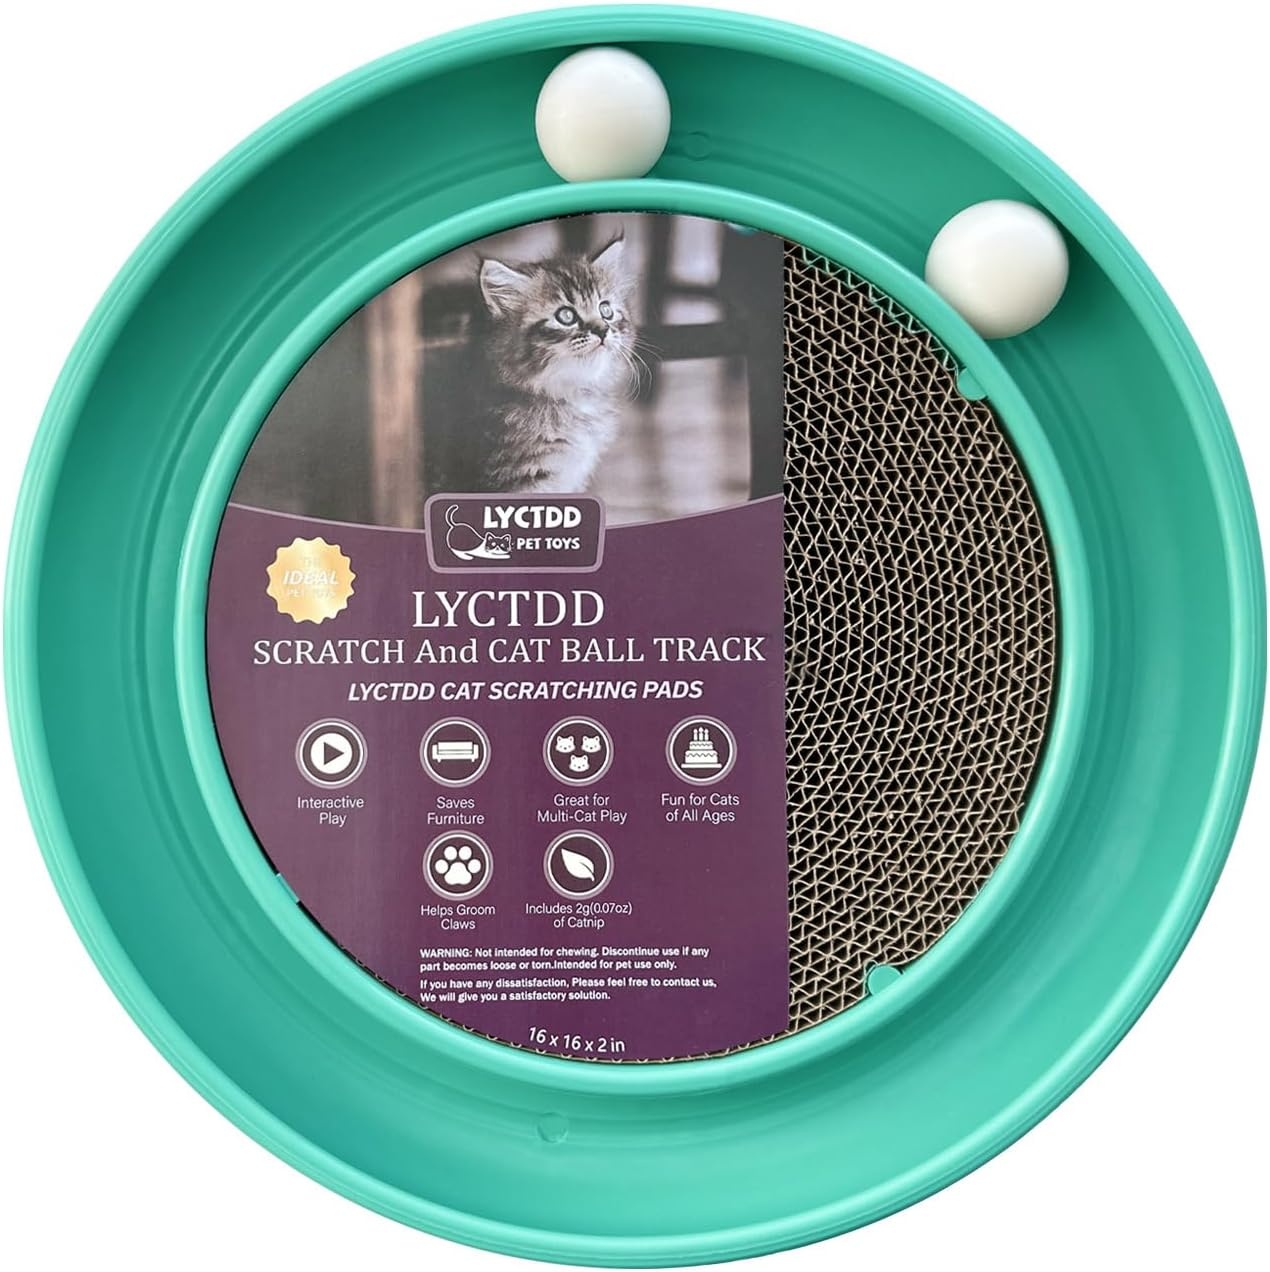
Interactive Cat Ball Track Toy for Indoor Cats, Cat Scratching Board & Exercise Set for Bored Indoor Adult and Kitten Mental & Physical Stimulation, with Spare Ball to Prevent Loss (Green)
Brand: BuddyCare
Overview Product Dimensions : 16"L x 16"W x 2"H Breed Recommendation : All Breed Sizes Specific Uses For Product : Outdoor,Active,Behavior,Indoor Recommended Uses For Product : Indoor Material : Plastic About this item 【Interactive Cat Toy】：The cat toy ball track is fixed on a circular track, when the cat nudges the ball with its paw or nose, it moves in unpredictable directions, keeping your cat engaged and active.perfect for supporting kittens and cats of all ages. And it is a place for cats to get tired and rest after playing. 【Cat Scratching Board Set】：The round cat scratcher toy comes with 1 cat ball track base (16 inches in diameter),Toys for all kinds of big and small cats,1 round cat scratcher refill (11 inches in diameter),2 rolling cat toy balls,Preventing Loss,that keeps your cat entertained for hours. 【Reversible Scratching Pad】: The center of the cat toy with a replaceable scratching pad. Satisfy your cat's natural scratching instincts and exercise for your cat while reducing potential furniture damage.Besides Maximize the life of the scratcher by flipping it over for a brand new scratching surface. 【Multiple Color Options】: Designed in a variety of vibrant colors to match any home décor and to keep your cat visually stimulated. Perfect for enriching your cat's environment! 【100% SATISFIED】: LYCTDD is committed to enhancing the user experience,If you have any dissatisfaction, please feel to contact us, we will give you a satisfactory solution.
Category: Animals & Pet Supplies > Pet Supplies > Cat Supplies > Cat Toys > Puzzles & Treat-Dispensing Toys